Bullis Charter School

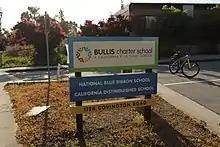
Bullis Charter School (Covington Road location)

On September 3, 2003, the Santa Clara Office of Education approved the school charter and became the sponsoring agency of BCS.